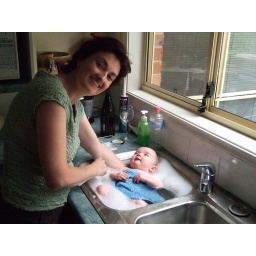
Back into the kitchen sink in Dubbo